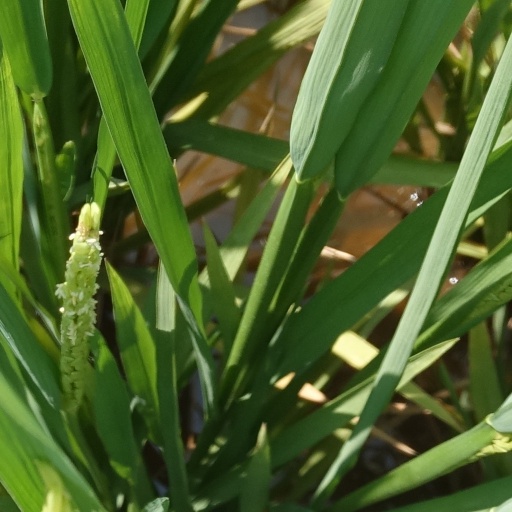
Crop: rice